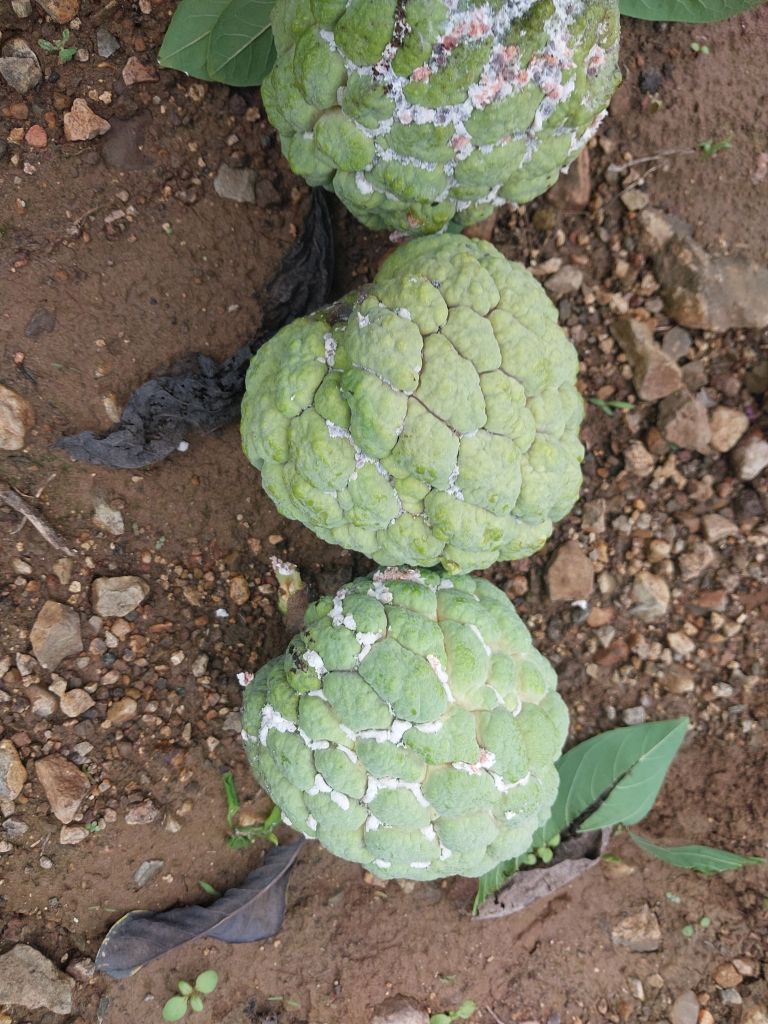
Disease label: Mealy Bug